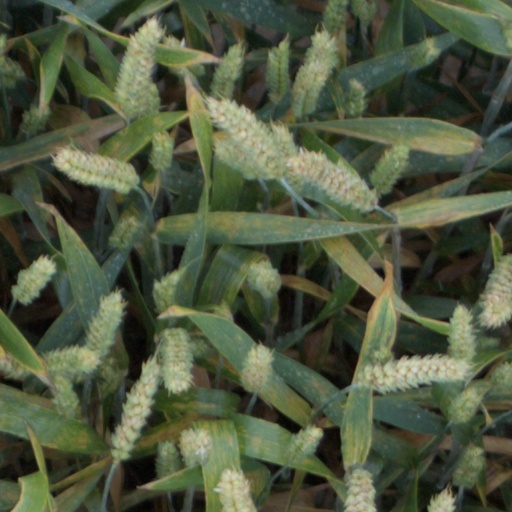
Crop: wheat